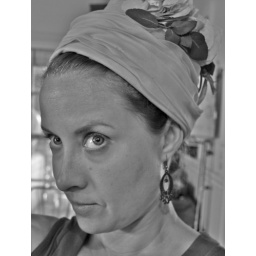
cat in the hat